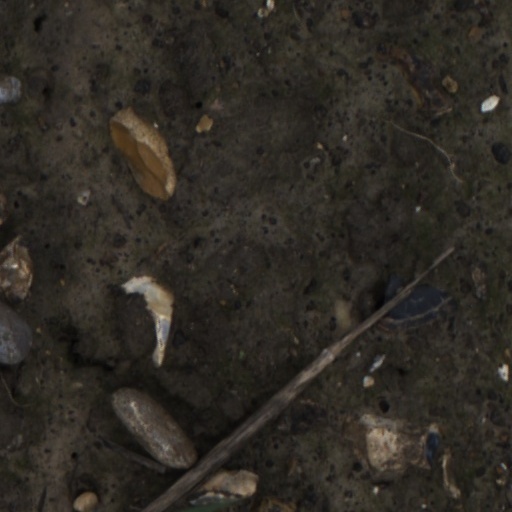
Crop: wheat